Algie Martin Simons

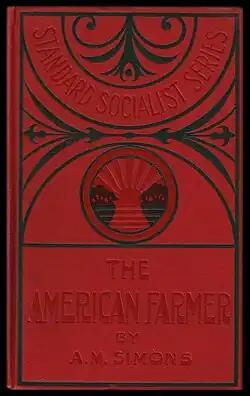
Cover of the first edition of Simons' "The American Farmer" (1902), published by Charles H. Kerr & Co. and regarded by many as Simons' most significant work of socialist theory.

In the spring of 1899, Algie Simons found himself finally able to escape his previous calling of social work for a new career he considered more fulfilling — that of socialist newspaper editor. Section Chicago of the SLP, 26 branches strong, decided at that time to launch its own newspaper in order to cover the news from a more localized perspective than could the East Coast party organ. The erudite and educated Simons was chosen by his party comrades to edit the new publication. In just a few short months this new position would place Simons in direct conflict with party leader Daniel DeLeon, editor of the party-owned weekly of the SLP, "The People," published in New York City.